Olagunsoye Oyinlola

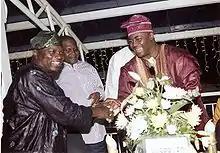
Olagunsoye Oyinlola (left) with Femi Fani-Kayode at a reception in 2007

Ọlagunsoye Oyinlọla (born 3 February 1951) is a retired Nigerian general, he became governor of Osun State, Nigeria in May 2003, and was reelected in 2007. He was a member of the ruling Peoples Democratic Party (PDP).